Answer in natural language. Is black colour tv stand behind Television? Choose between the following options: yes or no
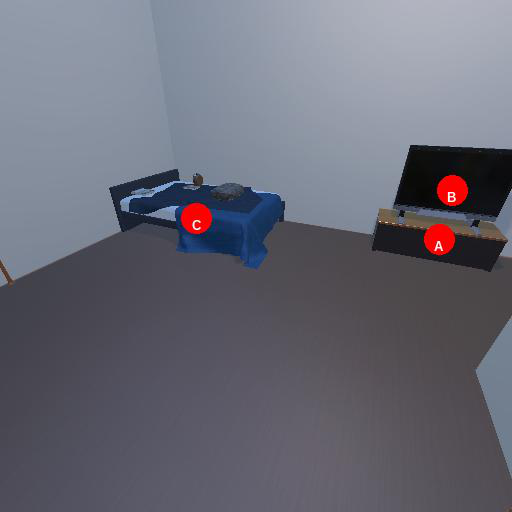
<answer>yes</answer>